Emmington

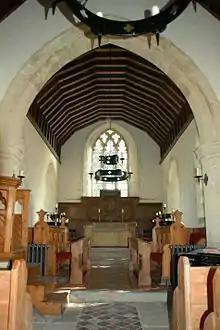
View from St Nicholas' nave, looking toward the chancel

Emmington has had a parish priest since at least 1190. Demolition work in 1873 discovered what was believed to be Norman masonry, suggesting that the original parish church was on the same site as the present Church of England parish church of Saint Nicholas. The building was largely rebuilt in the 14th century, and the belltower and several Decorated Gothic features survive from this time. In 1874 the chancel and nave were partly rebuilt under the direction of the Gothic Revival architects Charles Buckeridge and J.L. Pearson.